Medeu Dam

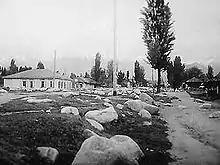
In the aftermath of the 1921 Malaya Almatinka debris flow. This is the kind of event that the Medeu Dam is designed to prevent

Much of downtown Almaty is built on the alluvial fan of the Small Almaty, at the point where the river leaves the steep and narrow Medeu Valley for the wider plain. The river valley, steeply descending to the city from the Trans-Ili Alatau mountains, is highly susceptible to the formation of debris flows and/or mudflows. During the 20th century, five catastrophic debris/mudflows happened in the valleys of the Small Almaty or its sister river (further west), the Big Almaty. The most severe of them was the catastrophic mudflow of 1921 in the Small Almaty valley, triggered by heavy rainfall. It killed 500 people out of Almaty's 45,000 population at the time, and destroyed much of the city. The total volume of that flow is thought to have been 10 million cubic meters (including some 3 million cubic meters of hard material, i.e. rock), coming down to the city at the discharge rate of 900 cubic meters per second. It is estimated that if a repetition of the 1921 mudflow were to strike the city in the early 21st century, the damage would be on the order of US $100 million.